Question: How many blue surfboards are there?
Tambaya: Nawa ne adadin allon hawan igiyar ruwa shuɗi a gurin?
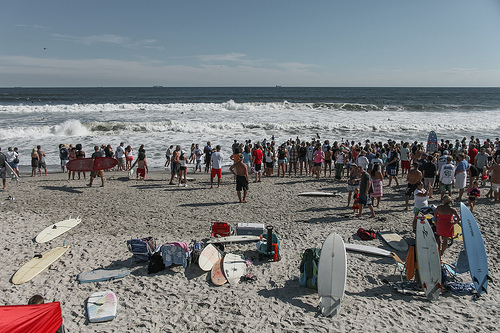
Answer: One.
Amsa: Ɗaya.